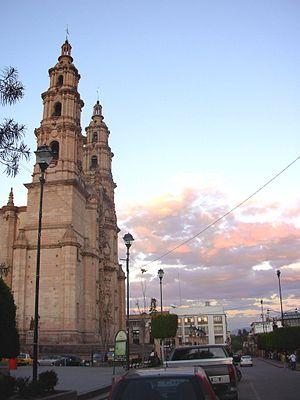
Lagos de Moreno est une ville et sa municipalité environnante dans l'État de Jalisco au Mexique. Elle est située à une altitude de 1 942 mètres à l'extrémité nord-est de l'État. Elle en est la 7ᵉ ville.